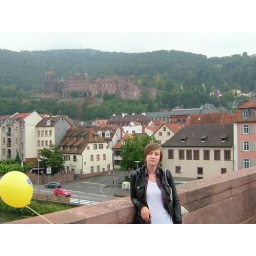
Old bridge in Heidelberg, looking out at the castle